Bergamo

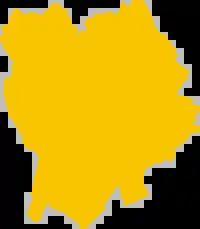
Neighborhoods of Bergamo

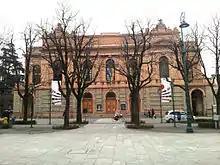
Gaetano Donizetti Theater

The upper city, surrounded by Venetian walls built in the 16th century, forms the historic centre of Bergamo.